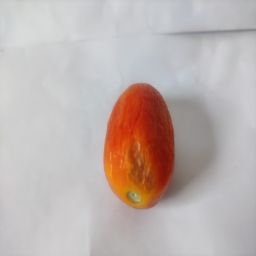
Crop: Tomato
Quality: Old